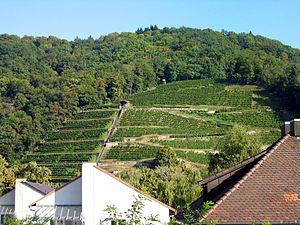
Burg Fribourg, le château de Fribourg, est un château disparu.